Sky position (RA, Dec in degrees): 194.442, 27.757
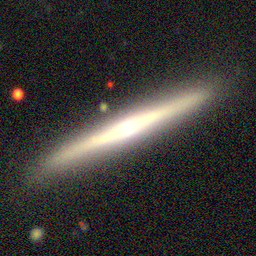
Galaxy morphology: Edge-on Galaxies without Bulge